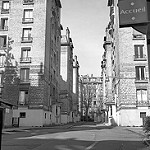
Label: buildings